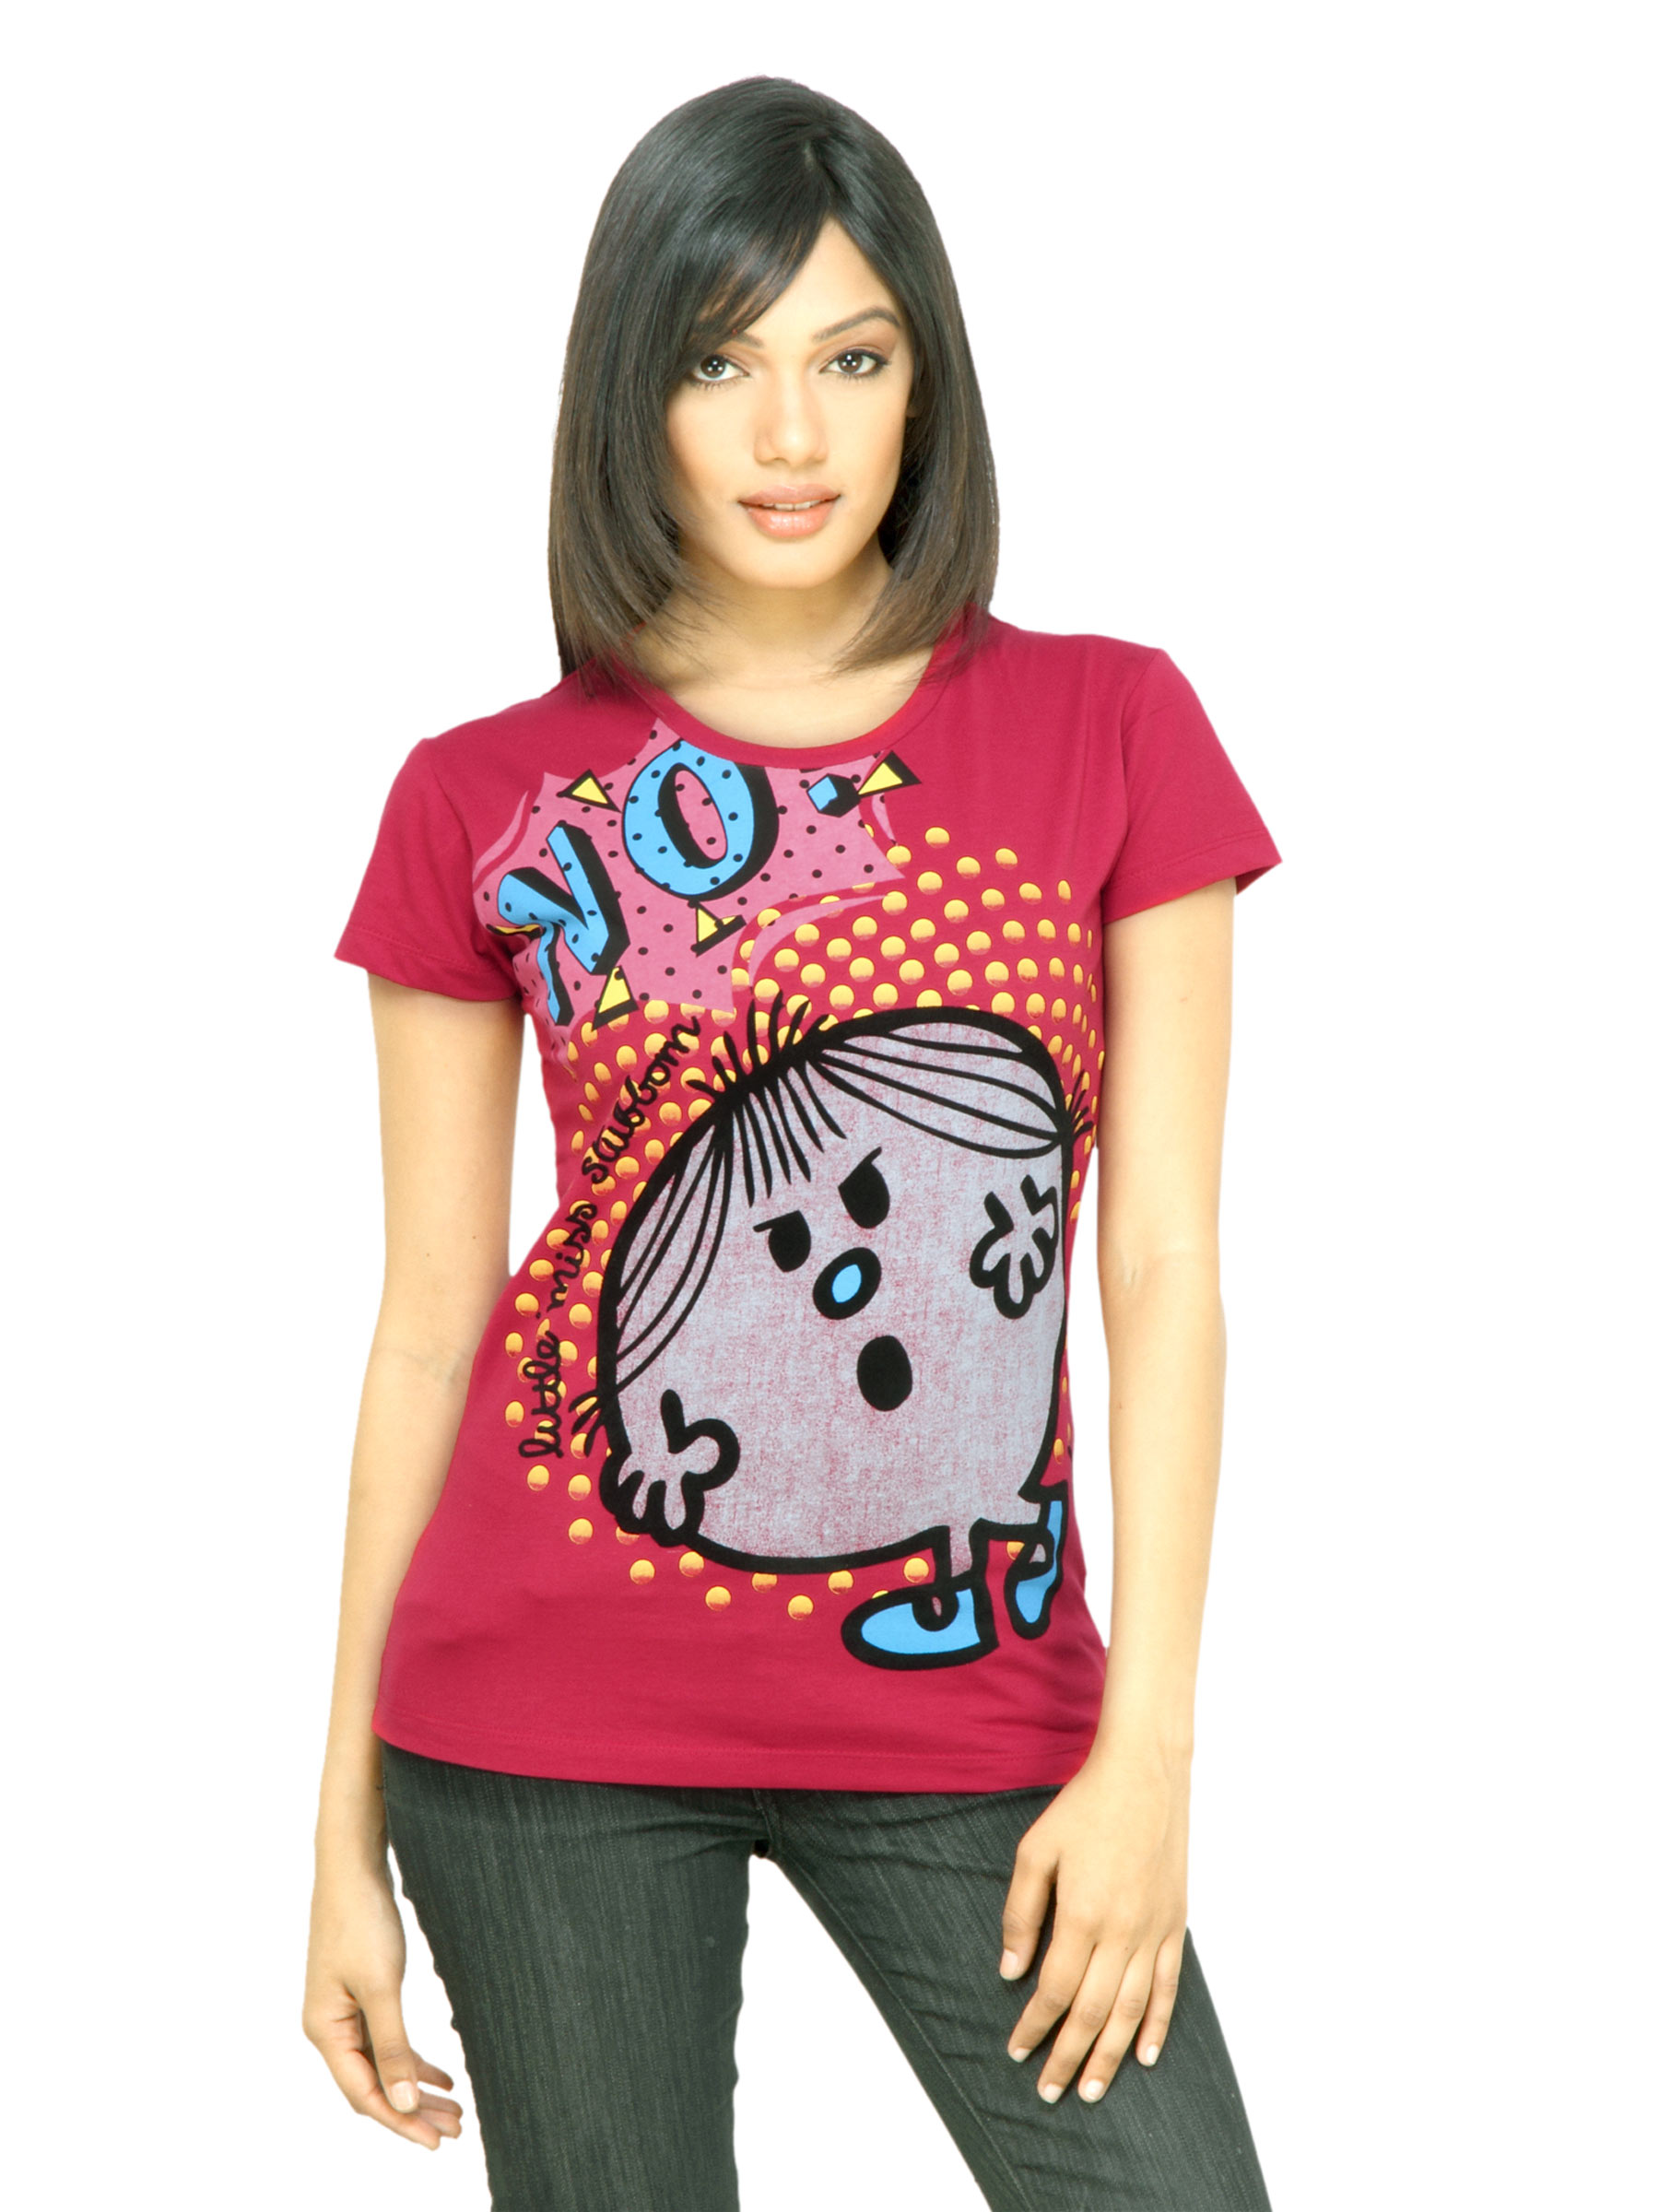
Little Miss Women Funky Maroon T-shirt
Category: Apparel / Topwear / Tshirts
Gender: Women
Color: Maroon
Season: Fall 2011
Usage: Casual